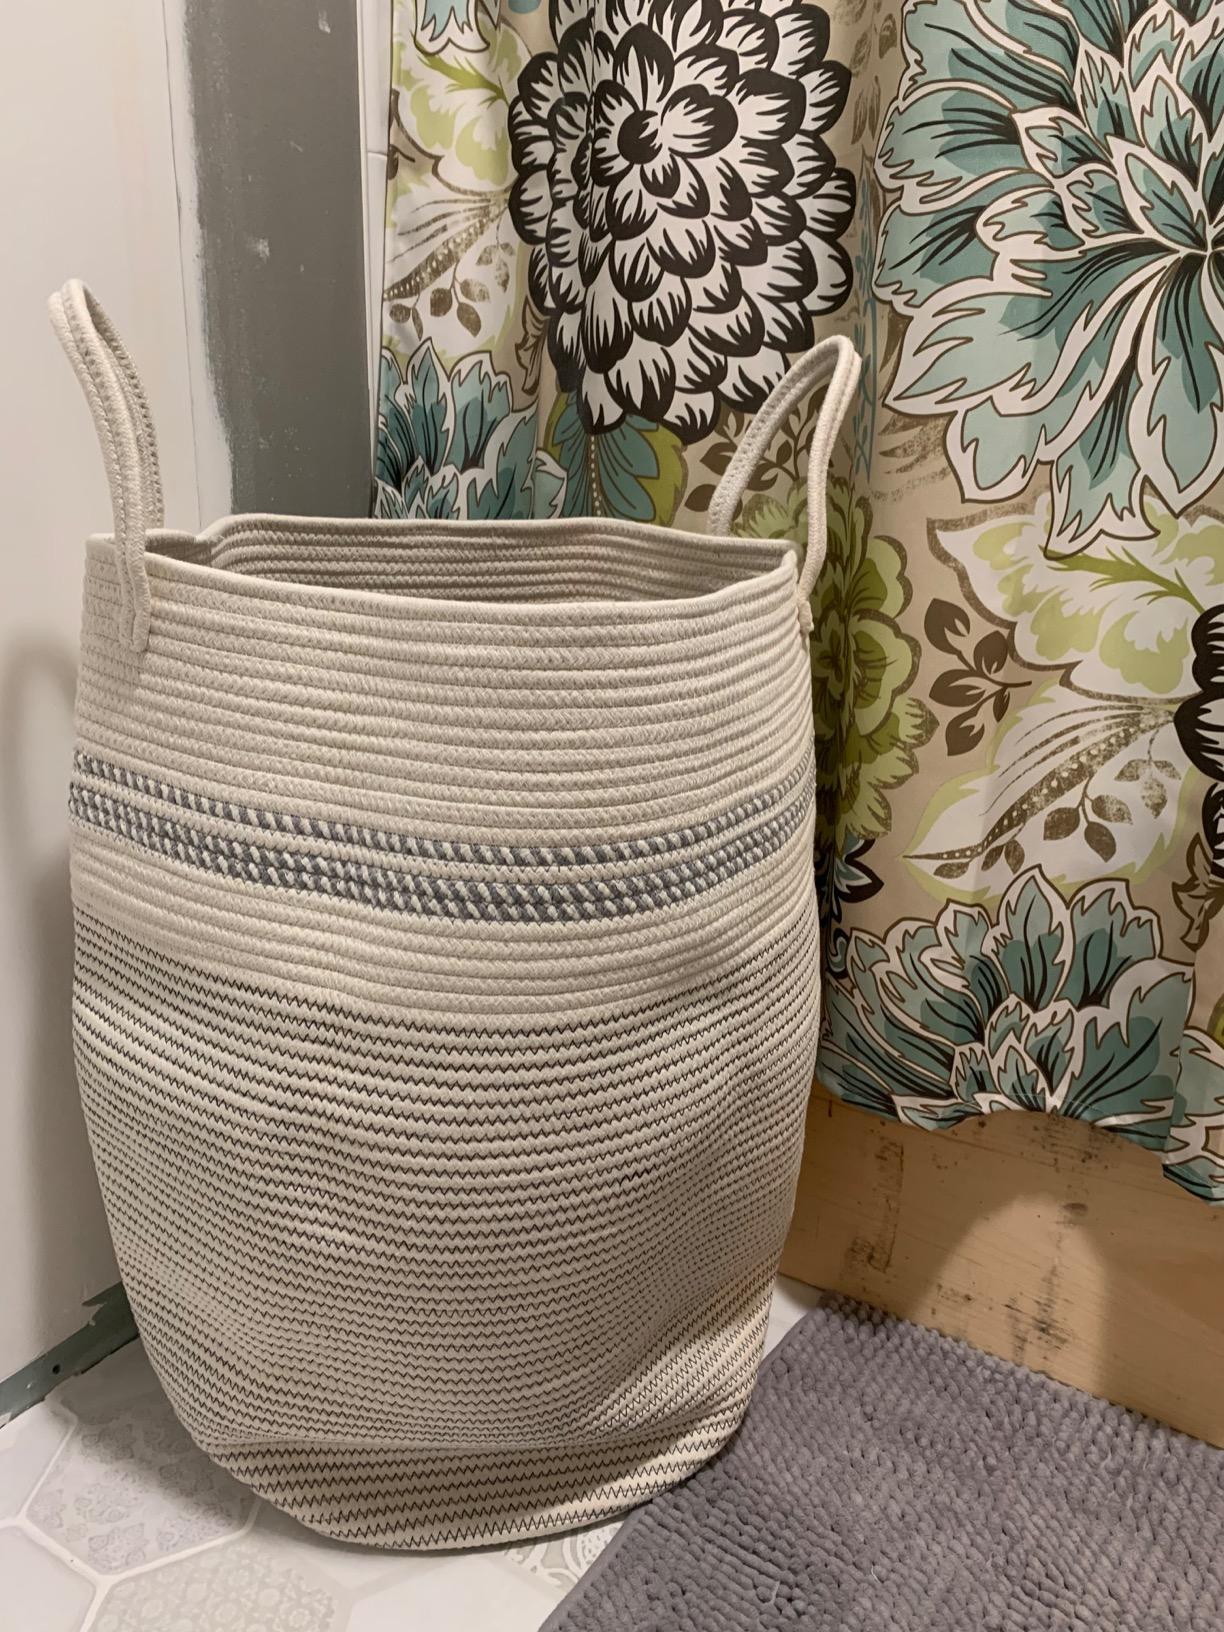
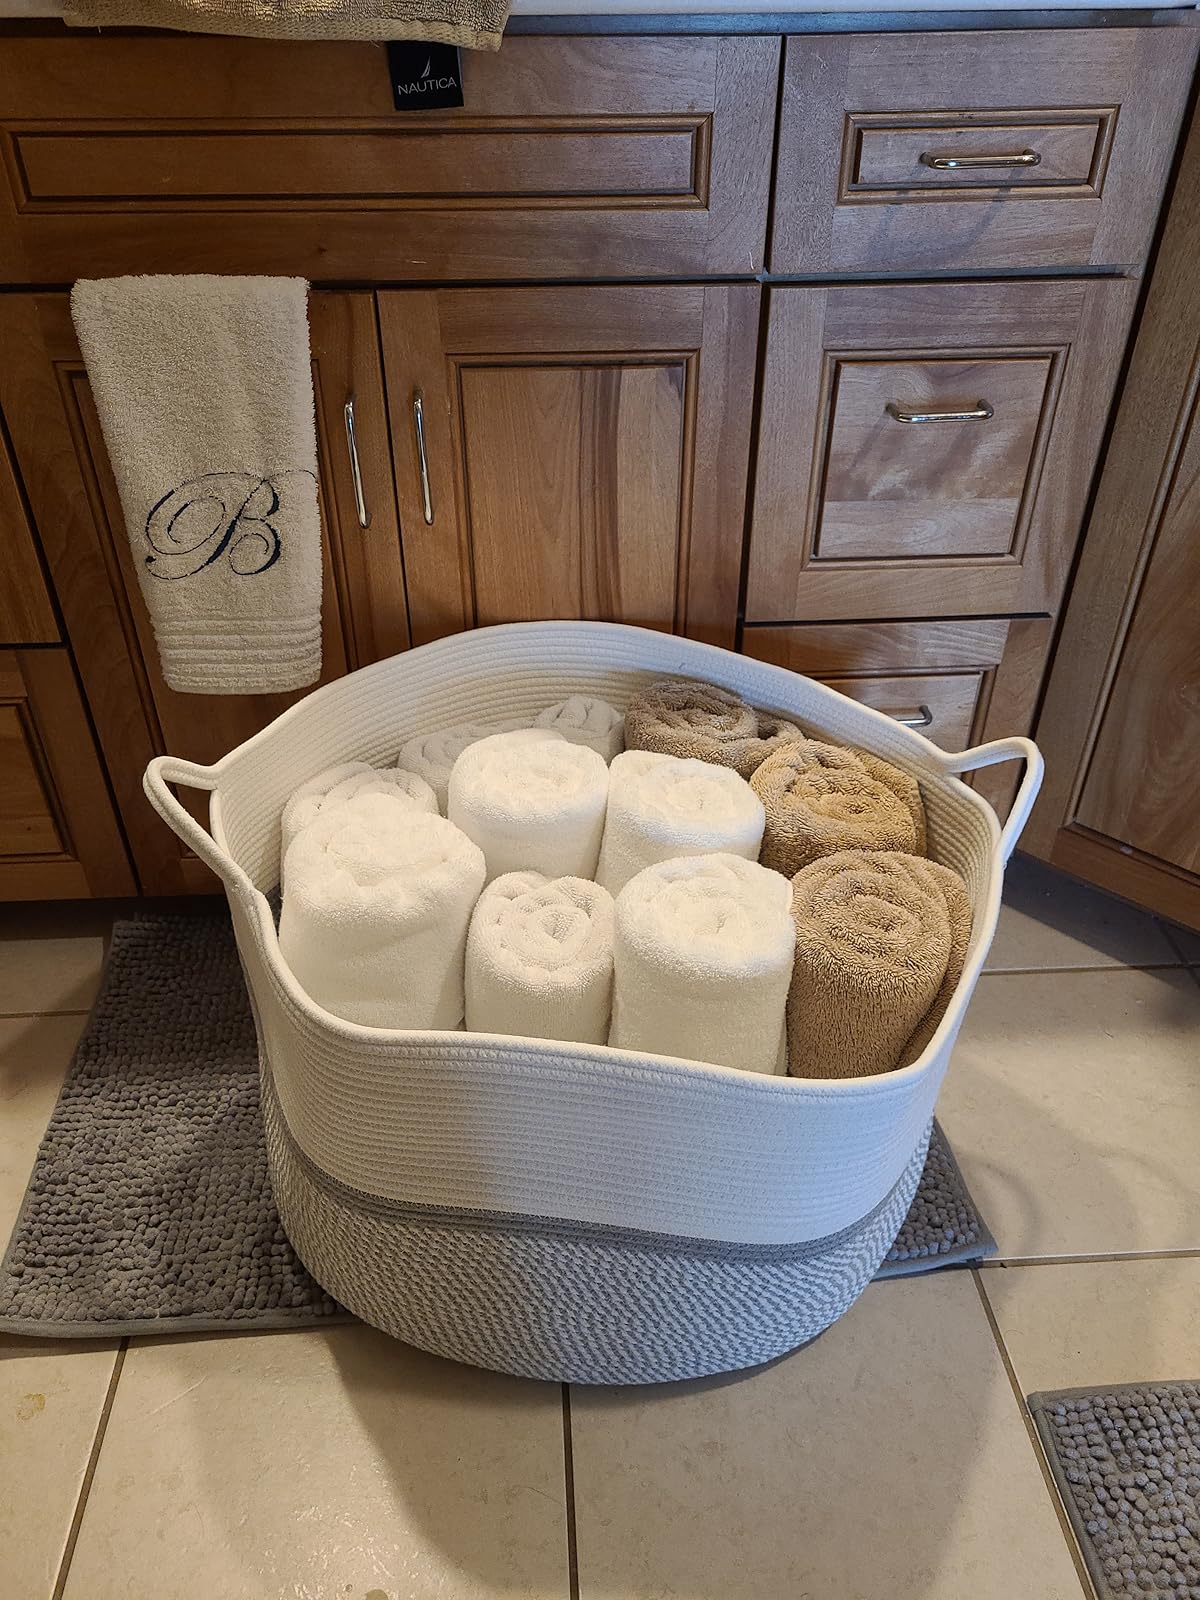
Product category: items_hamper
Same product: no